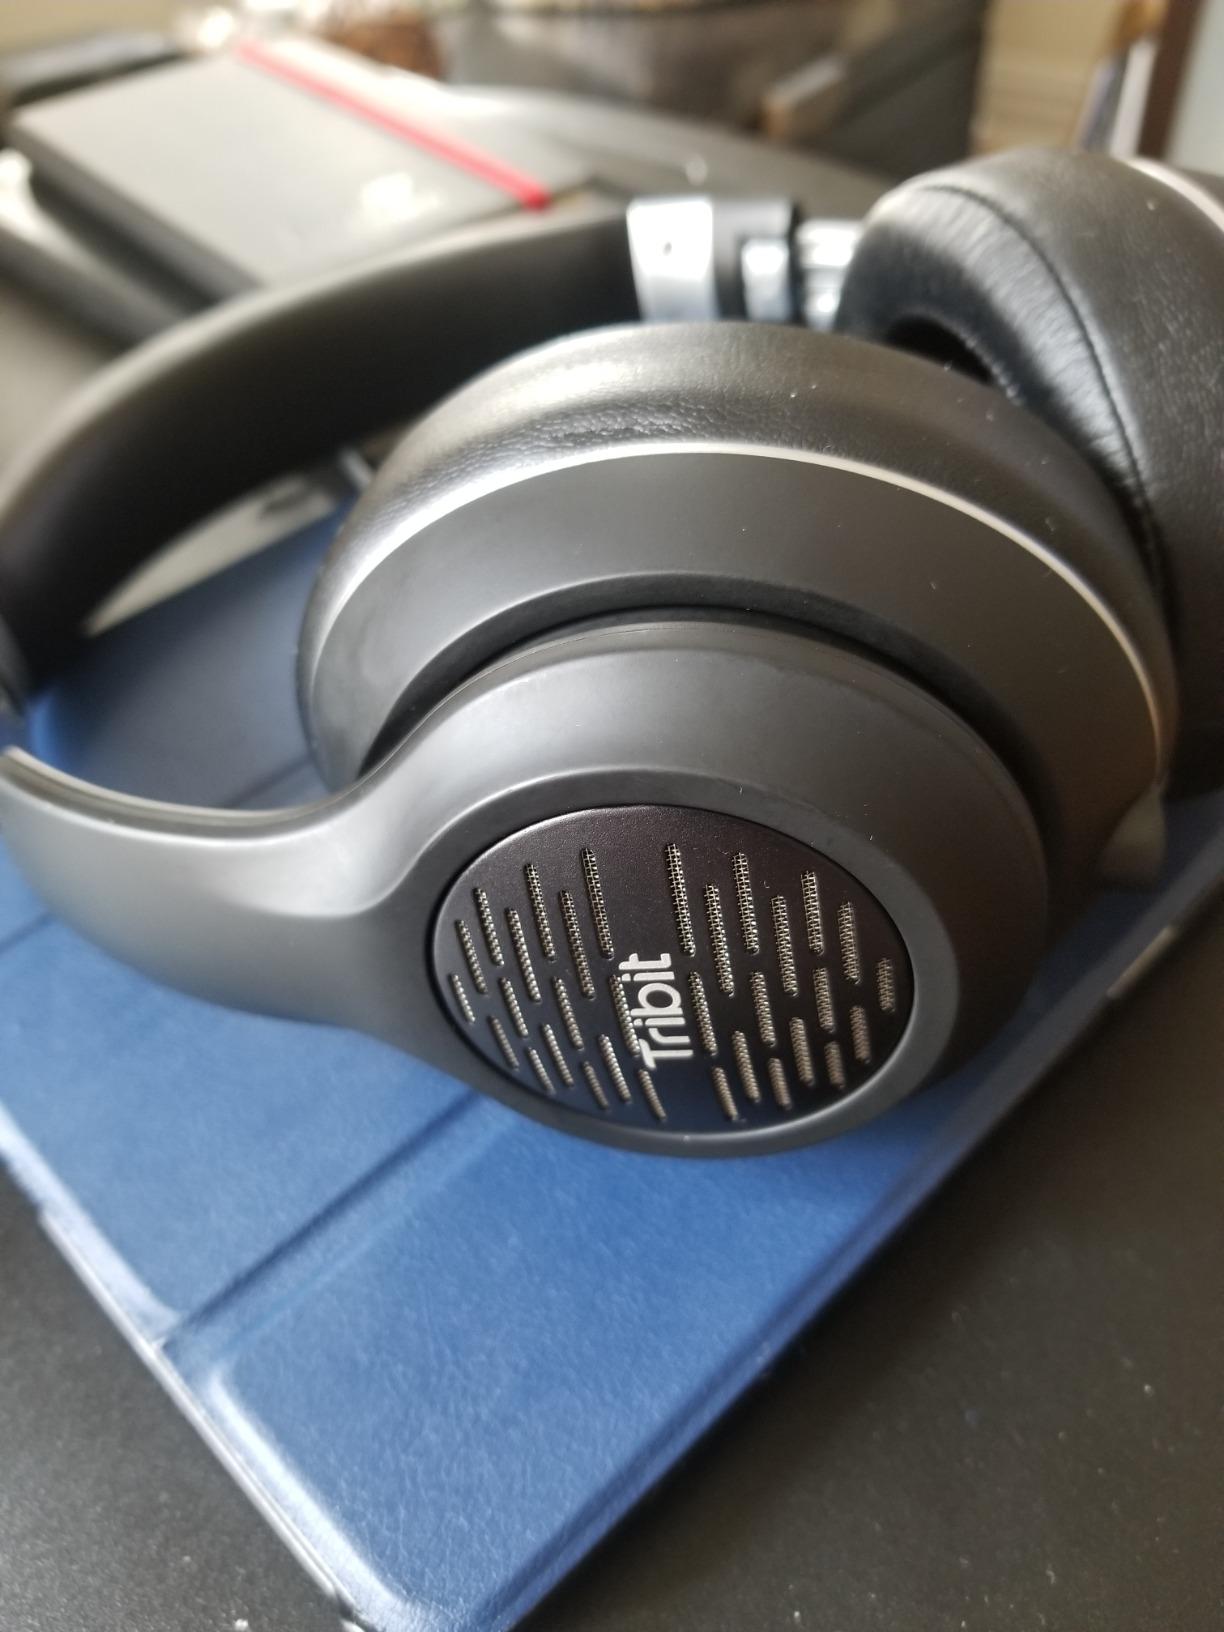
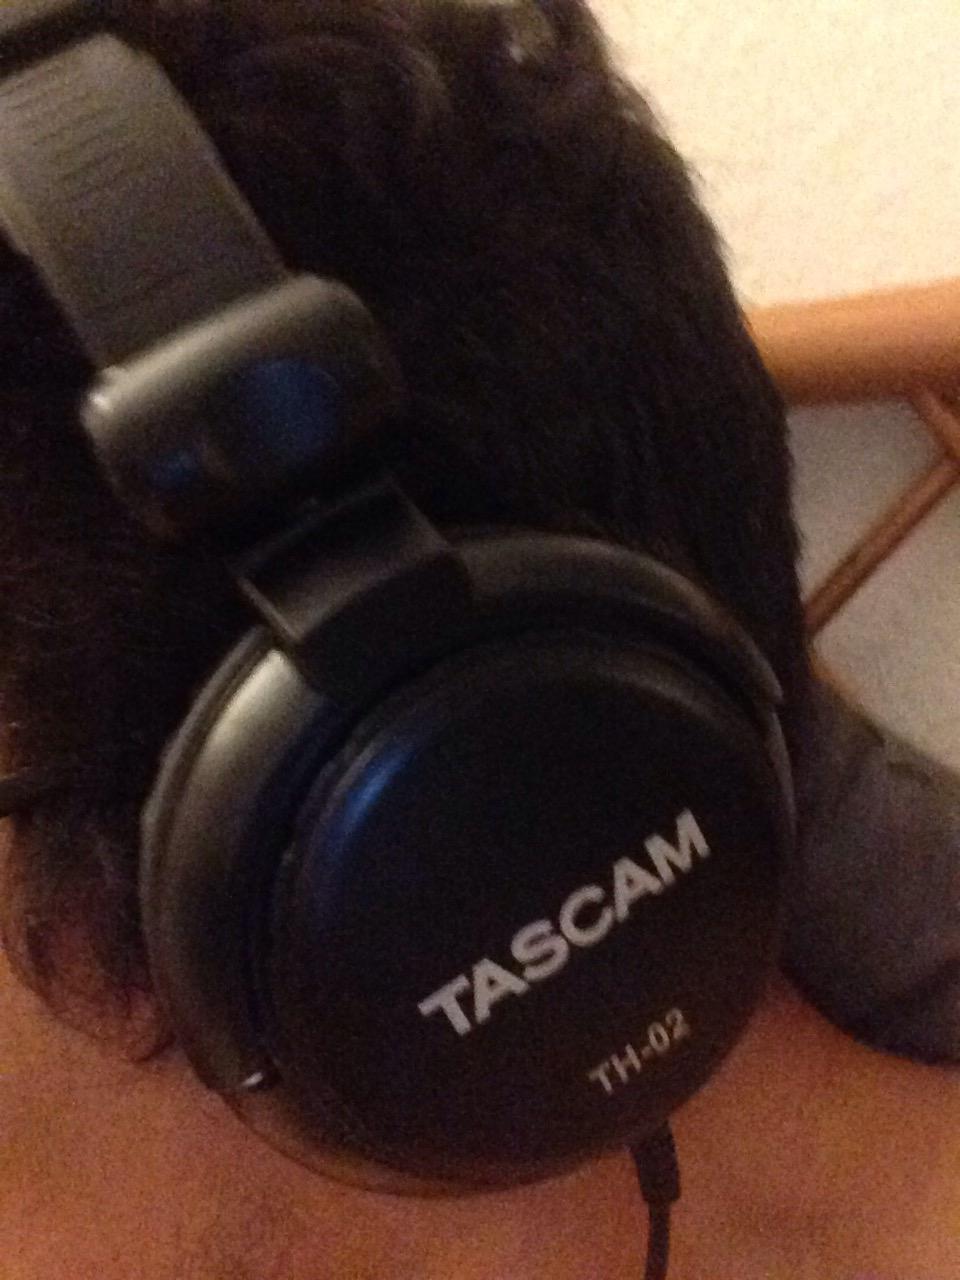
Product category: headphones
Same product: no